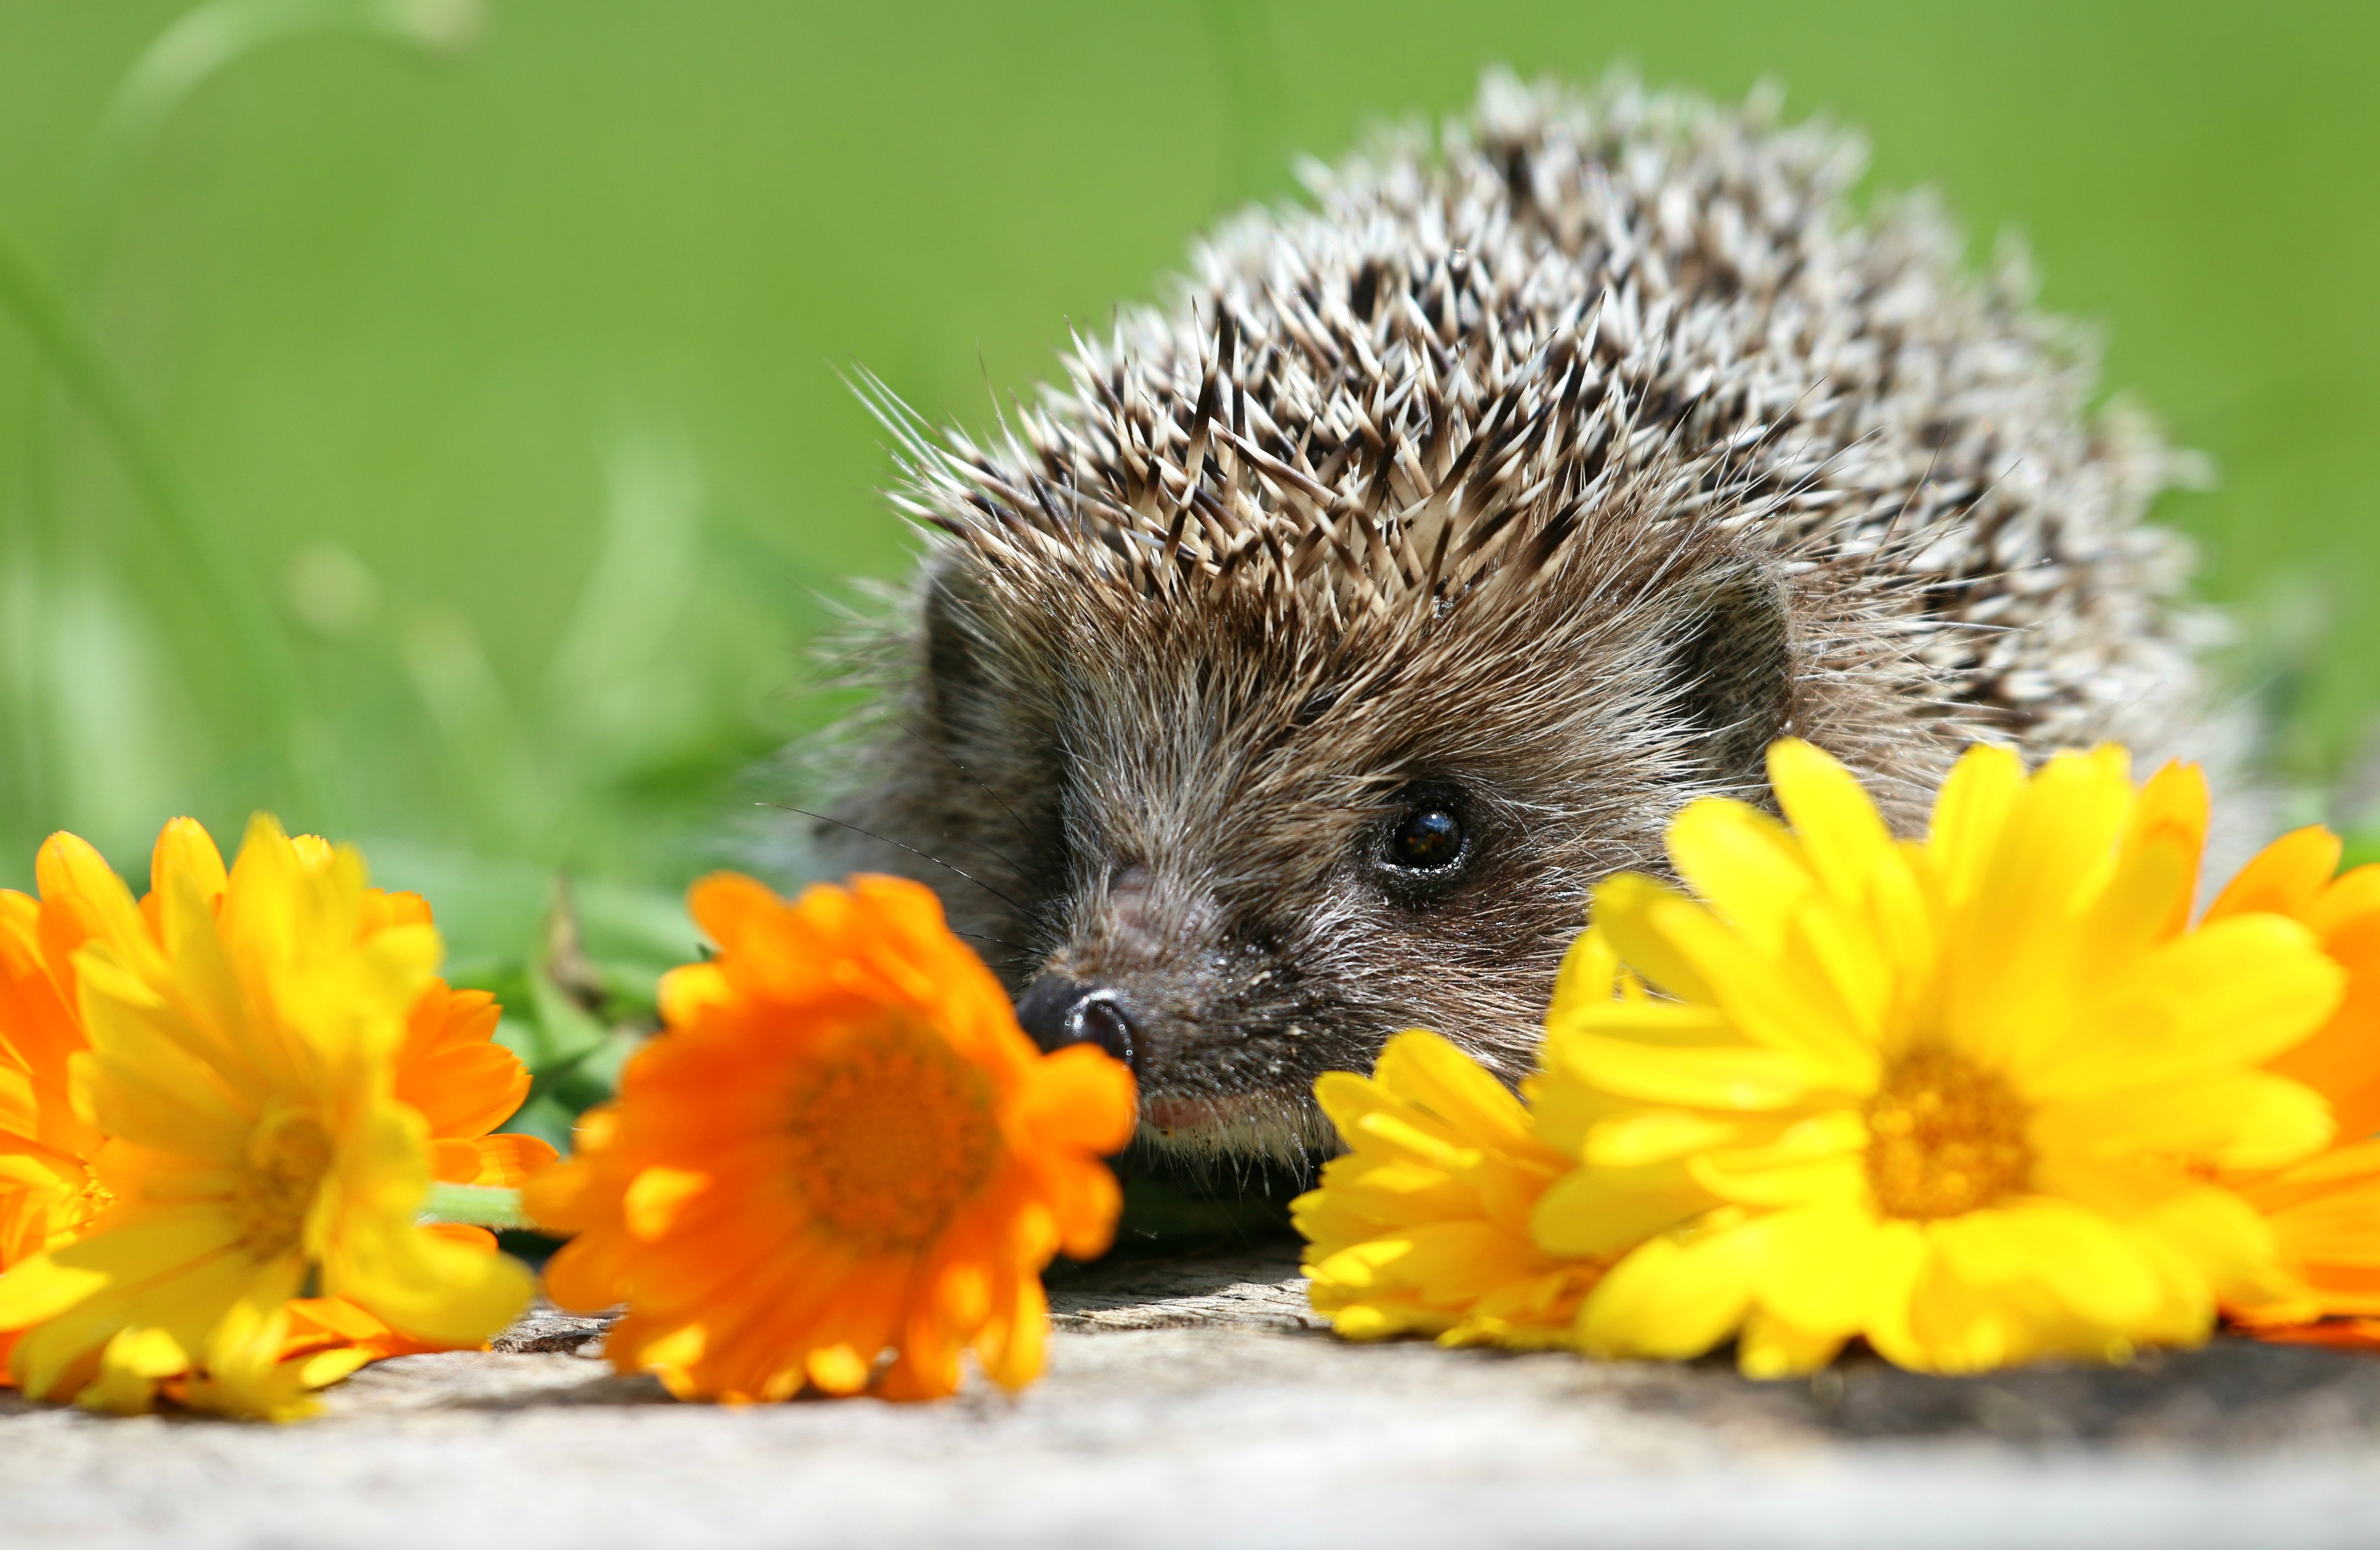
flower, cute, mammal, fauna, flowers, curiosity, hedgehog, little, vertebrate, scratchy, calendula, erinaceidae, domesticated hedgehog